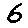
Label: 6